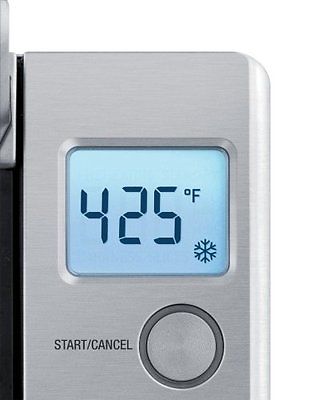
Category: toaster